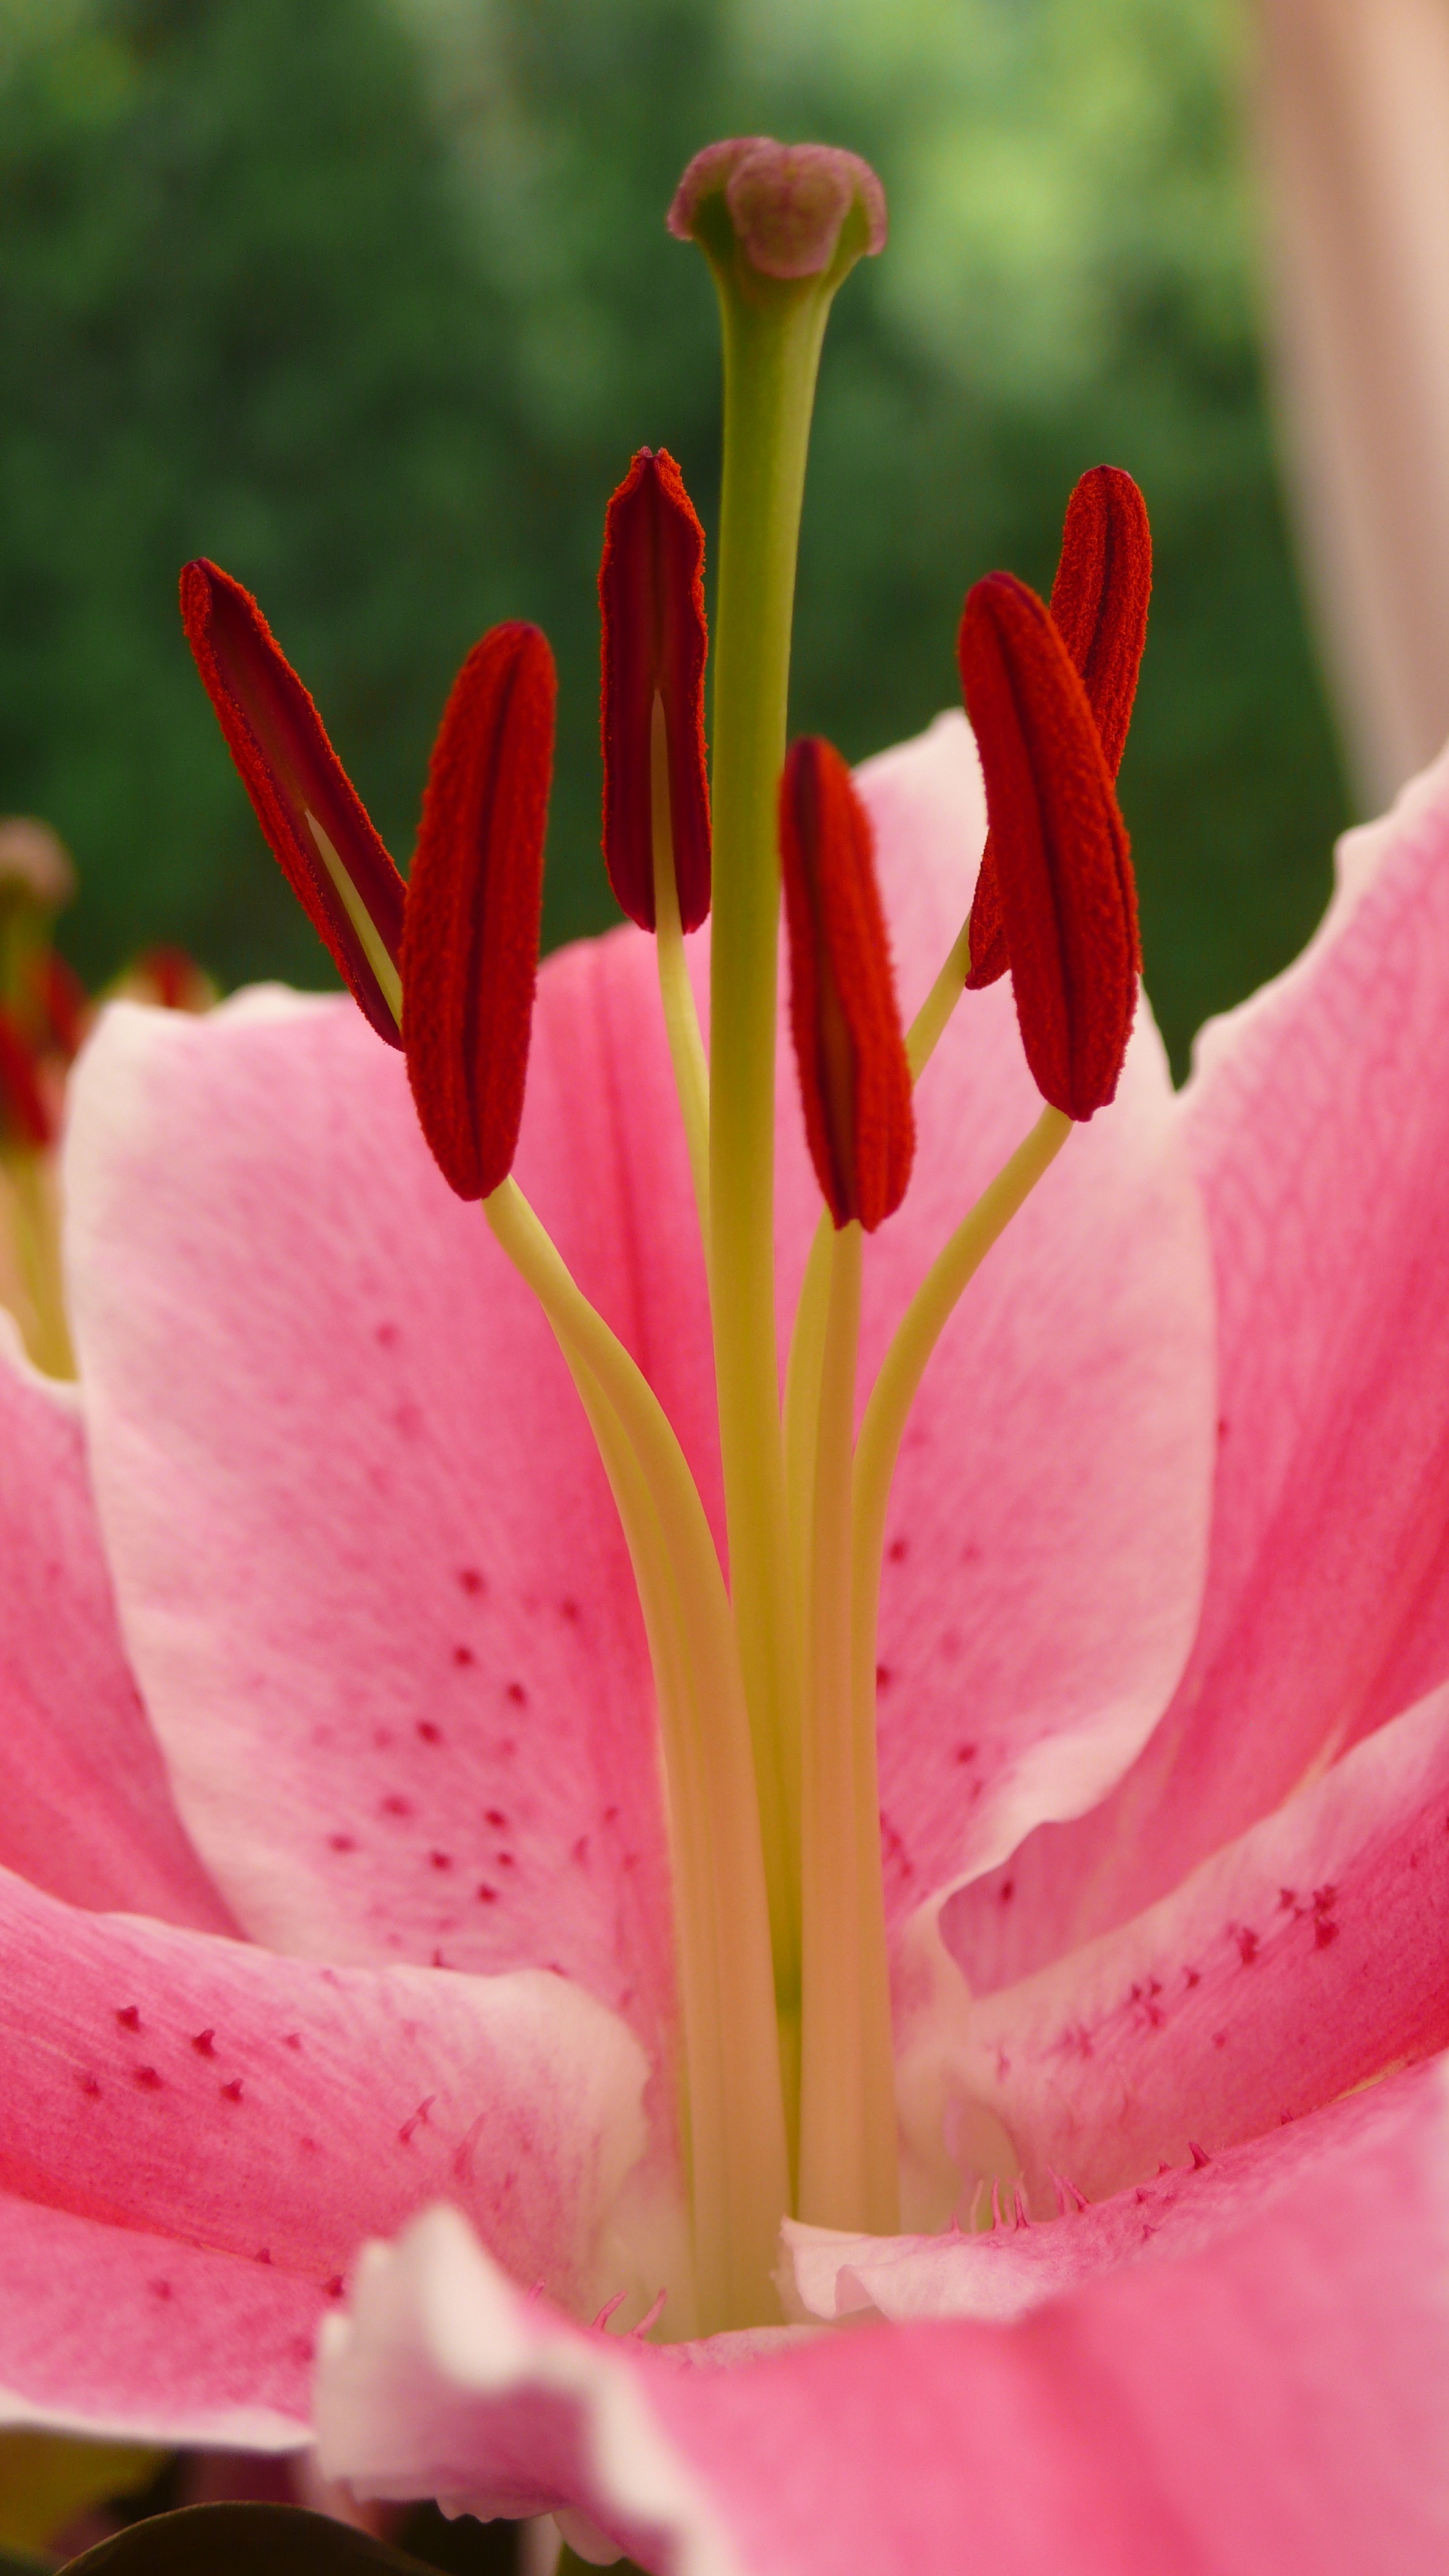
nature, blossom, growth, plant, stem, flower, petal, bloom, floral, pollen, macro, botany, blooming, pink, flora, close up, shrub, stamen, head, lily, macro photography, flowering plant, plant stem, land plant